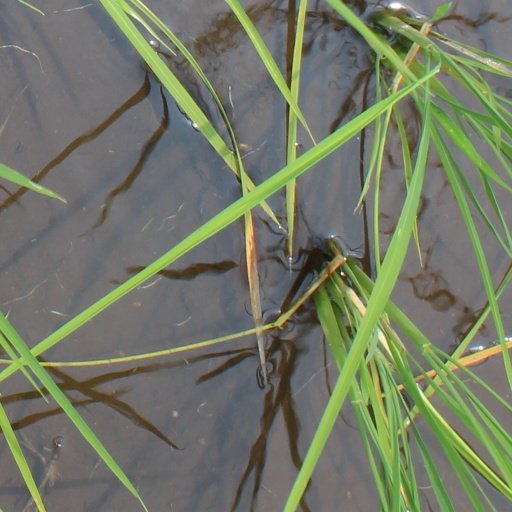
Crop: rice